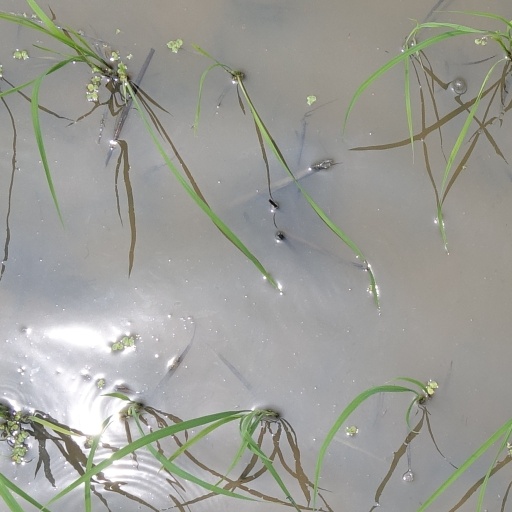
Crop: rice